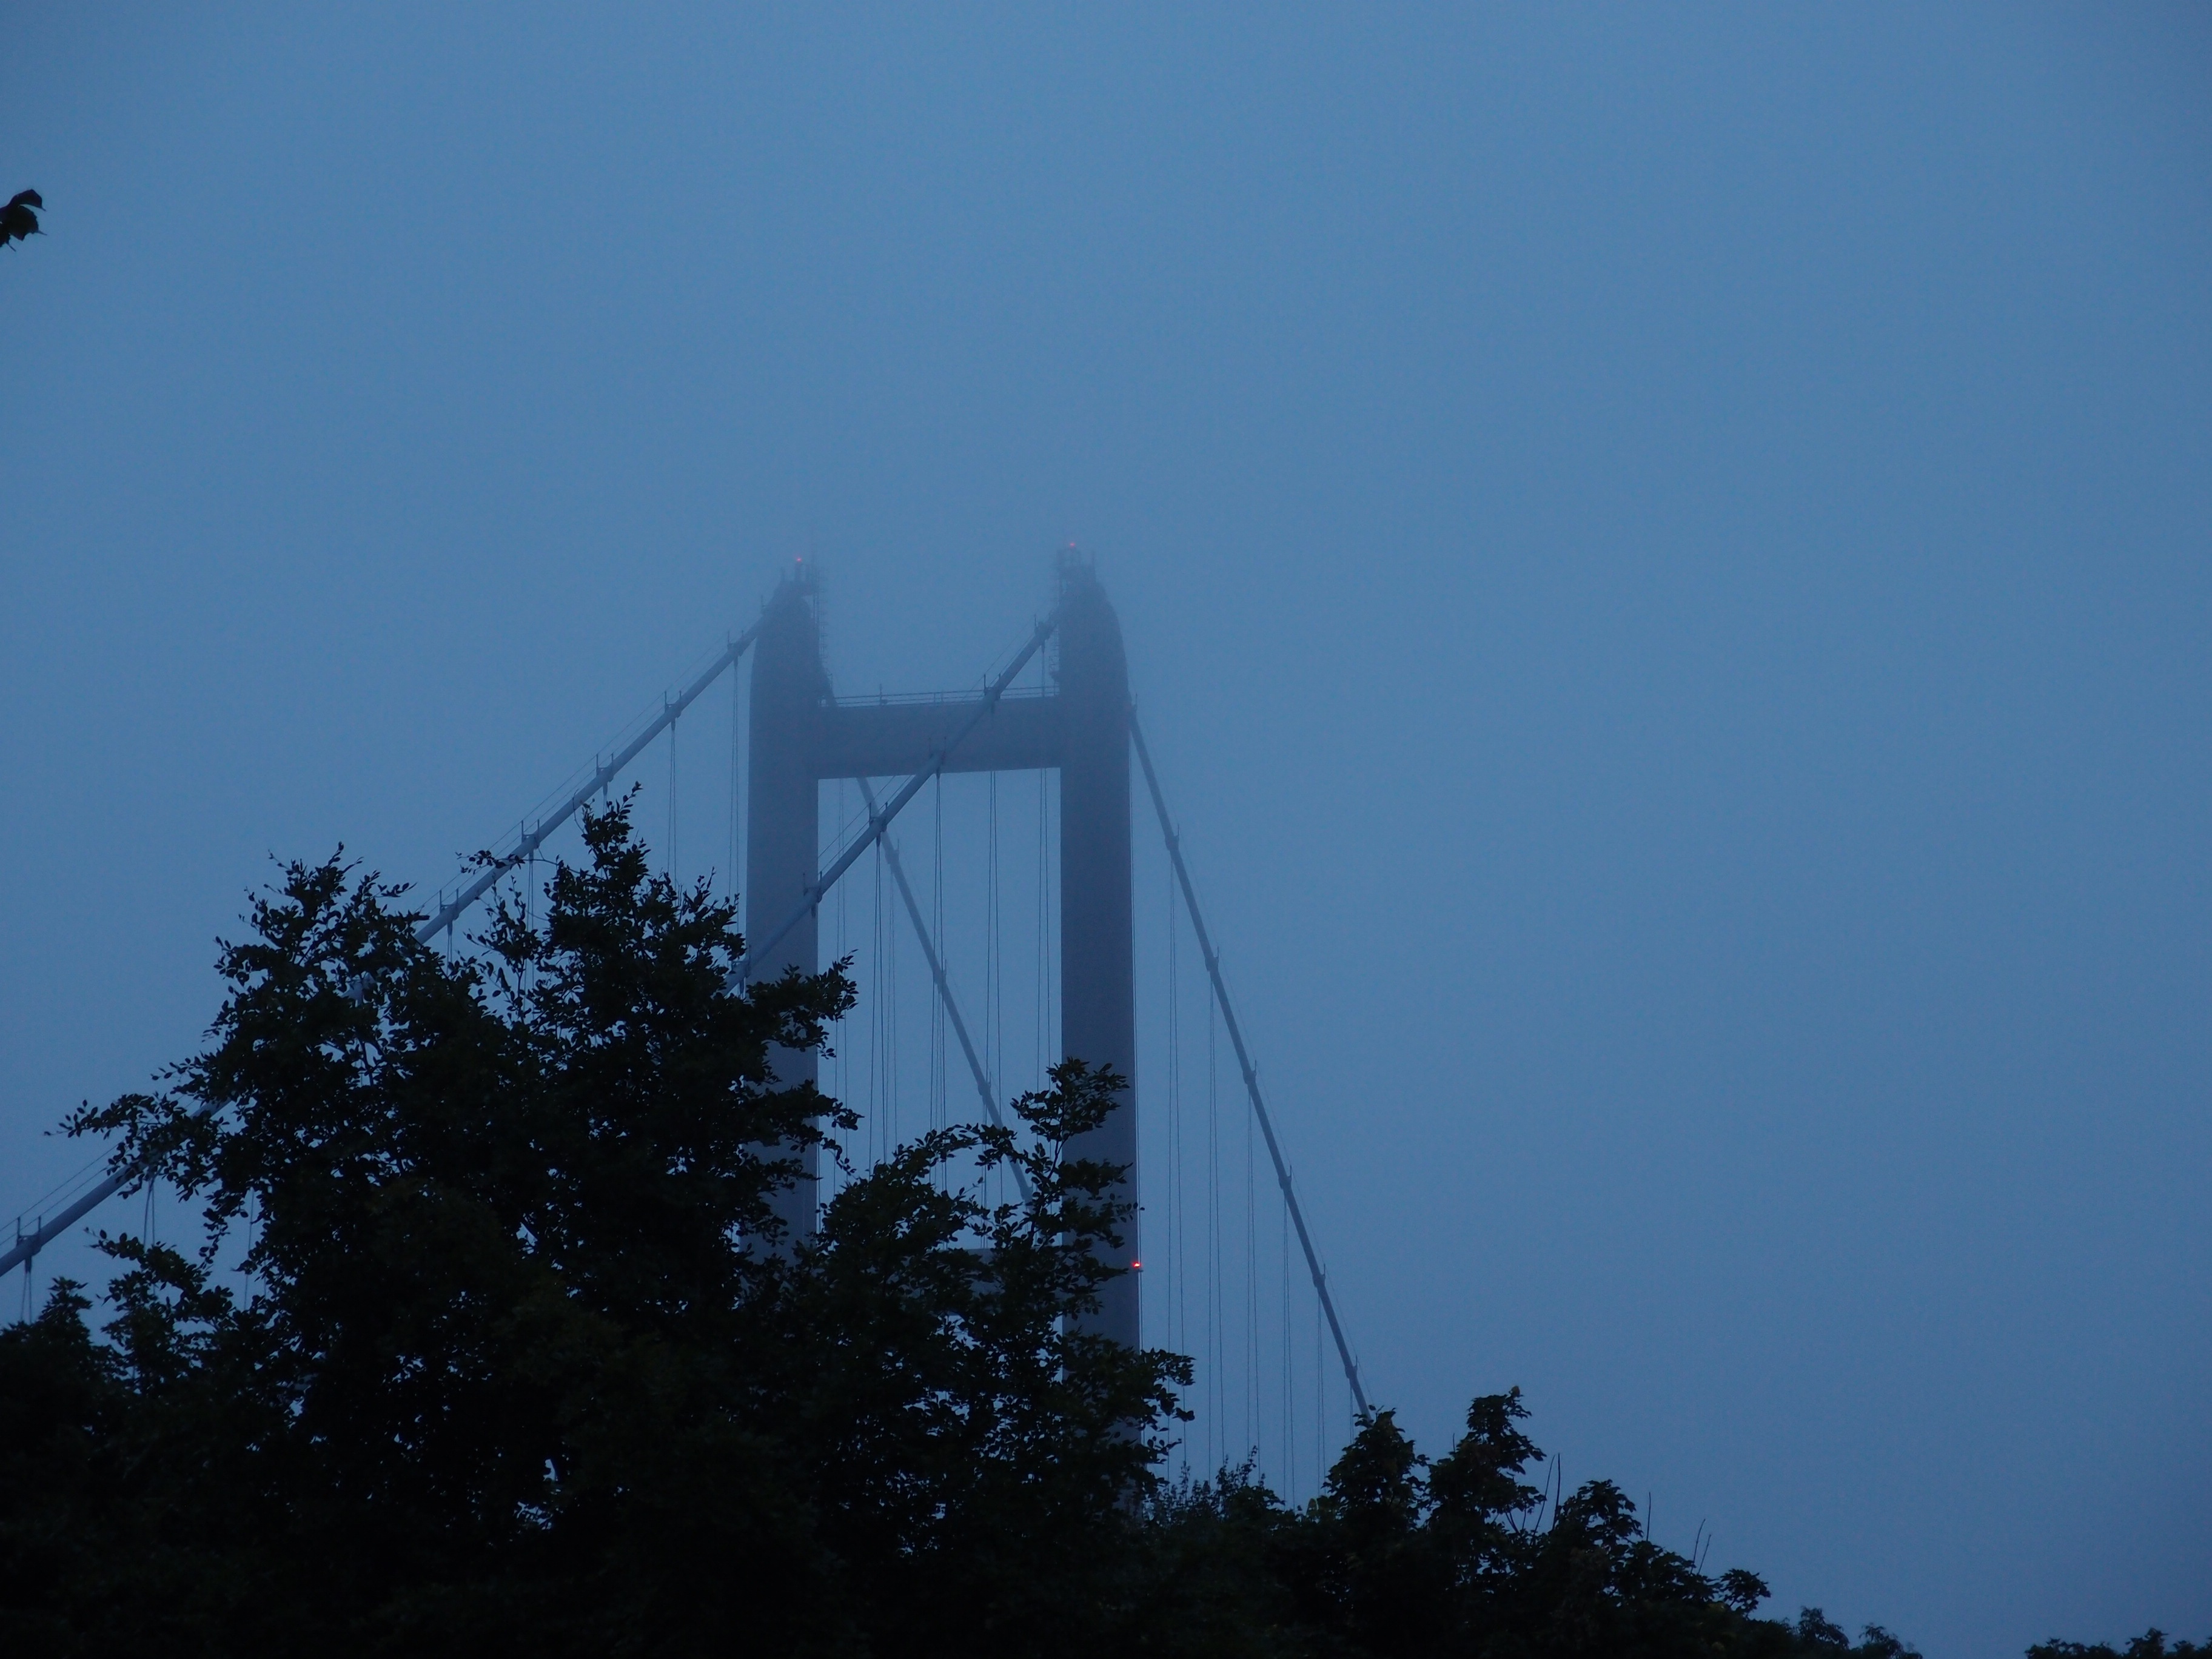
horizon, cloud, structure, sky, fog, bridge, sunlight, morning, wind, travel, dusk, evening, line, mast, suspension, blue, street light, yorkshire, hull, shape, humber, humber bridge, humberside, atmospheric phenomenon, atmosphere of earth